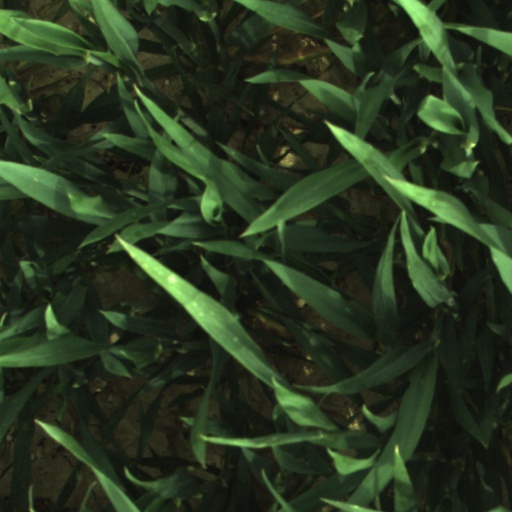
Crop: wheat